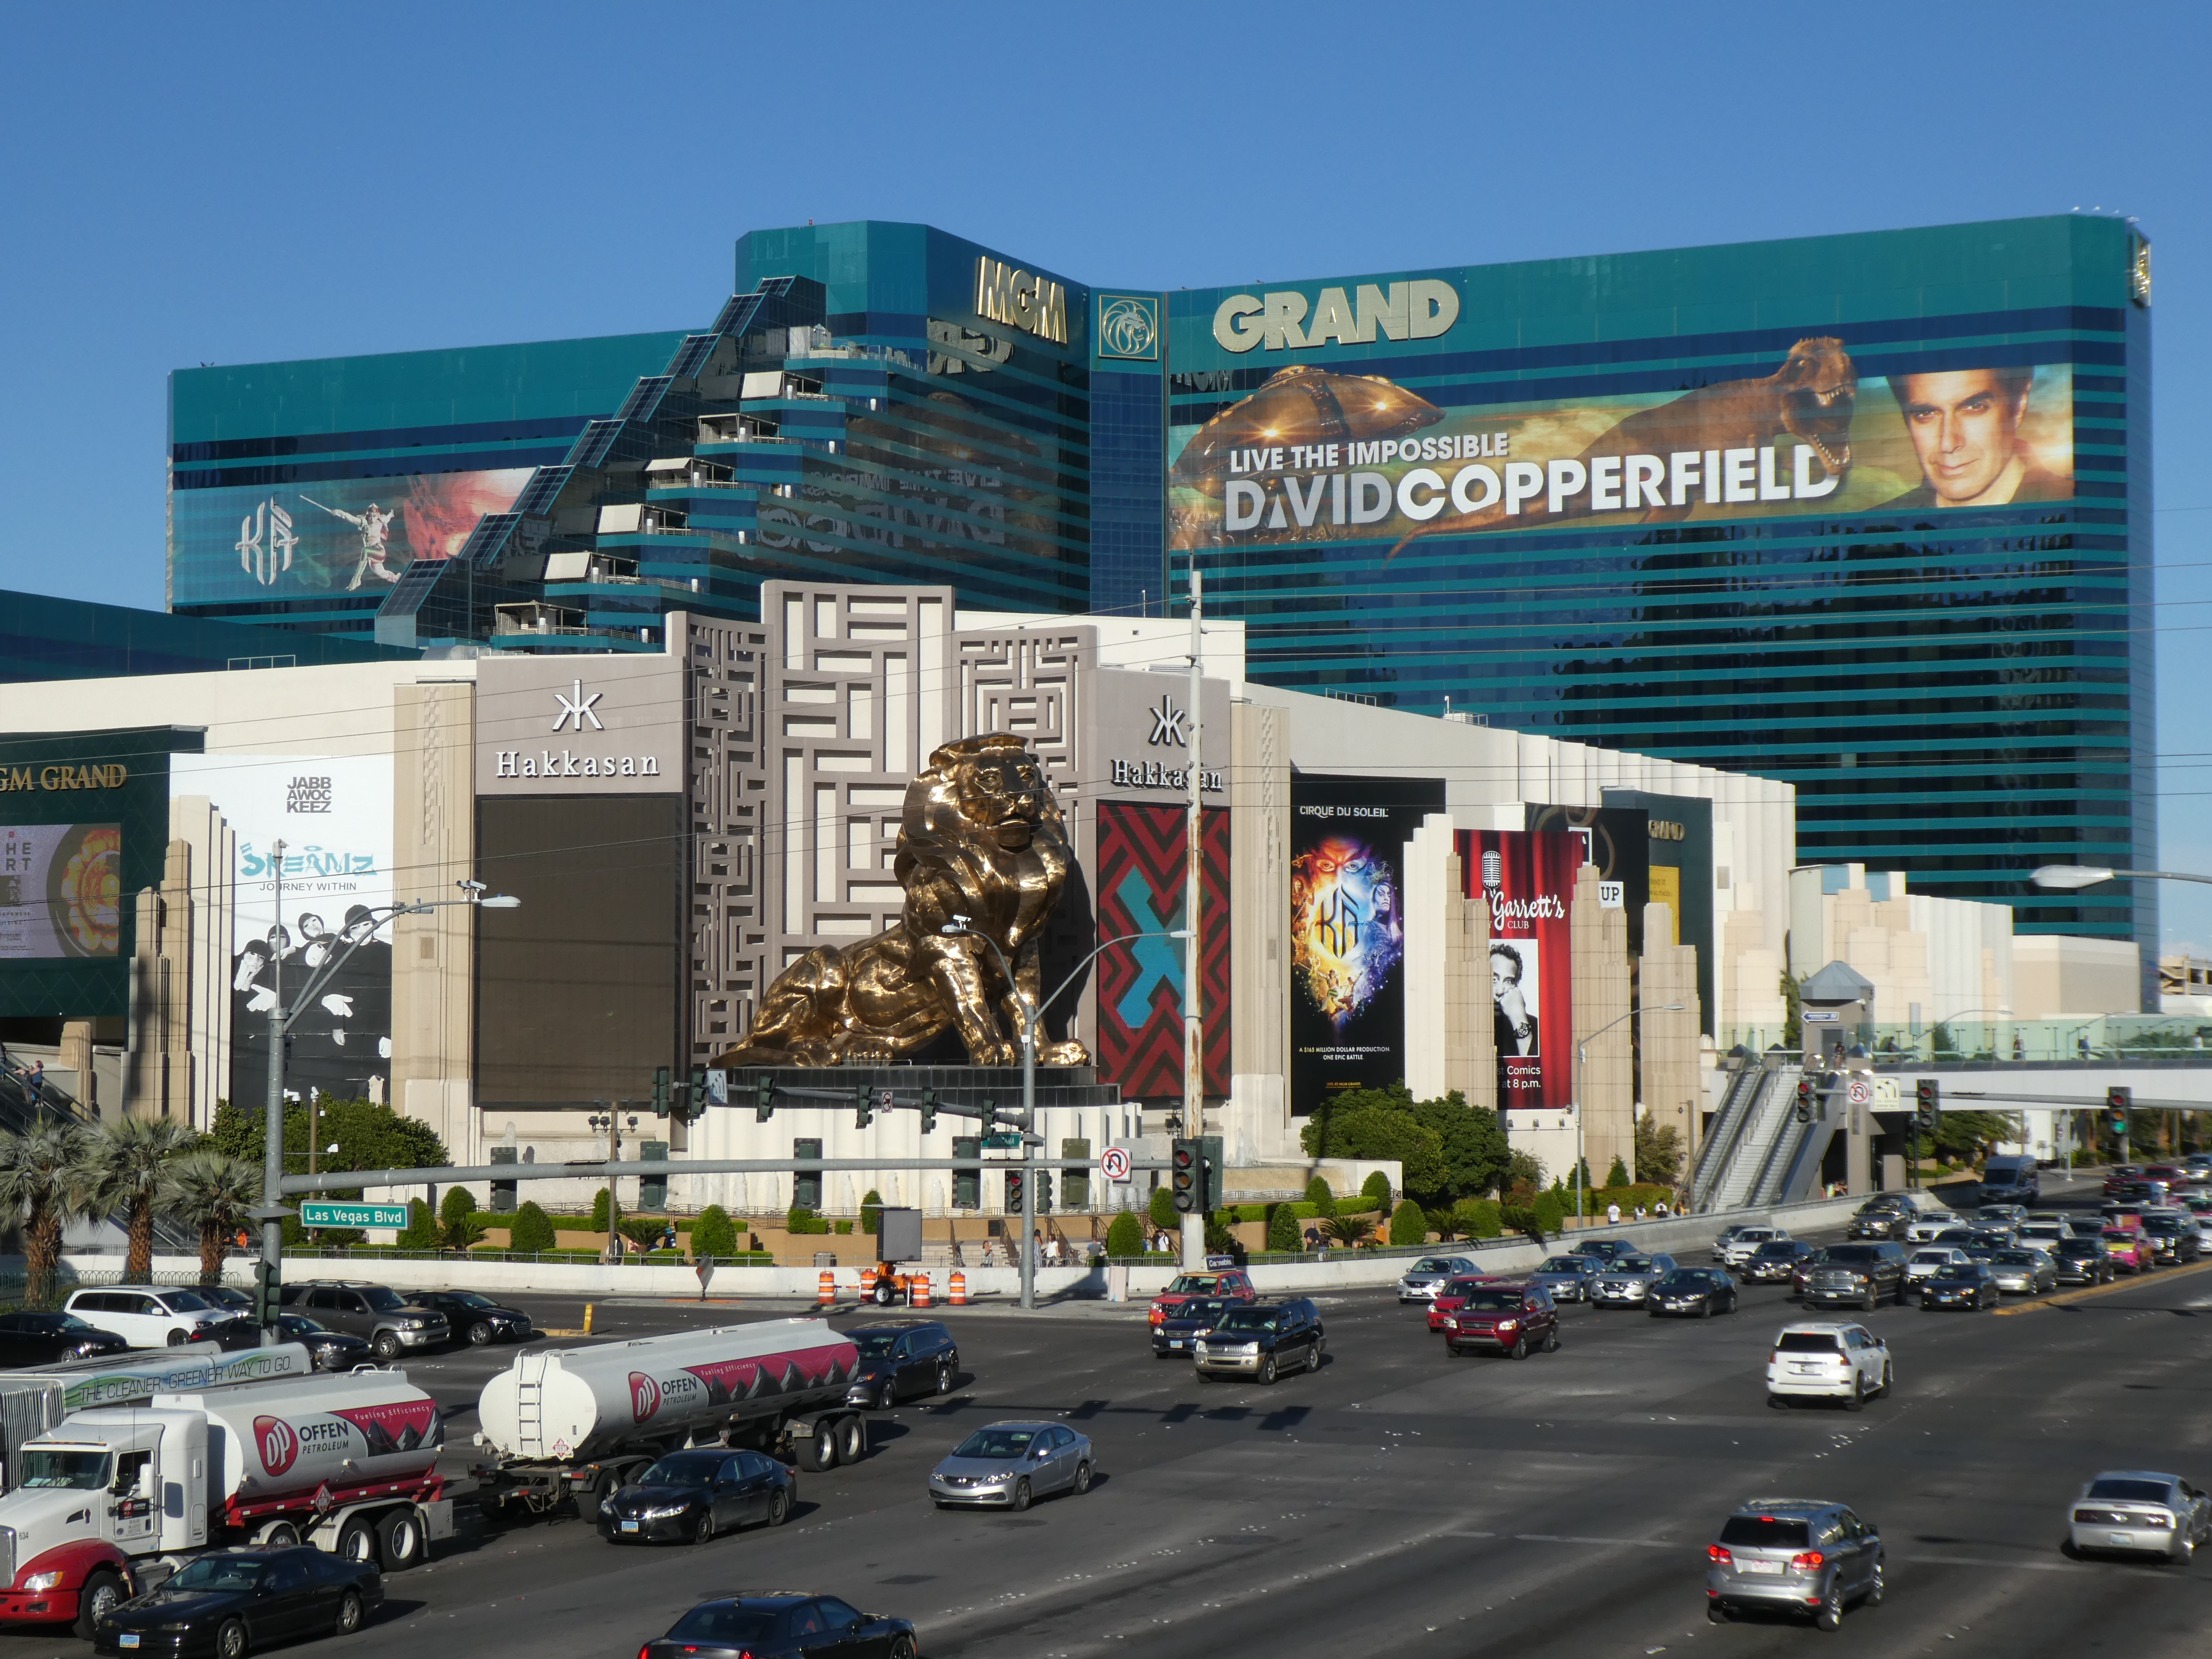
las vegas, building, commercial building, mixed use, town, city, urban area, shopping mall, architecture, human settlement, transport, metropolitan area, downtown, real estate, retail, facade, neighbourhood, traffic, plaza, advertising, metropolis, urban design, street